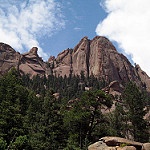
Label: mountain